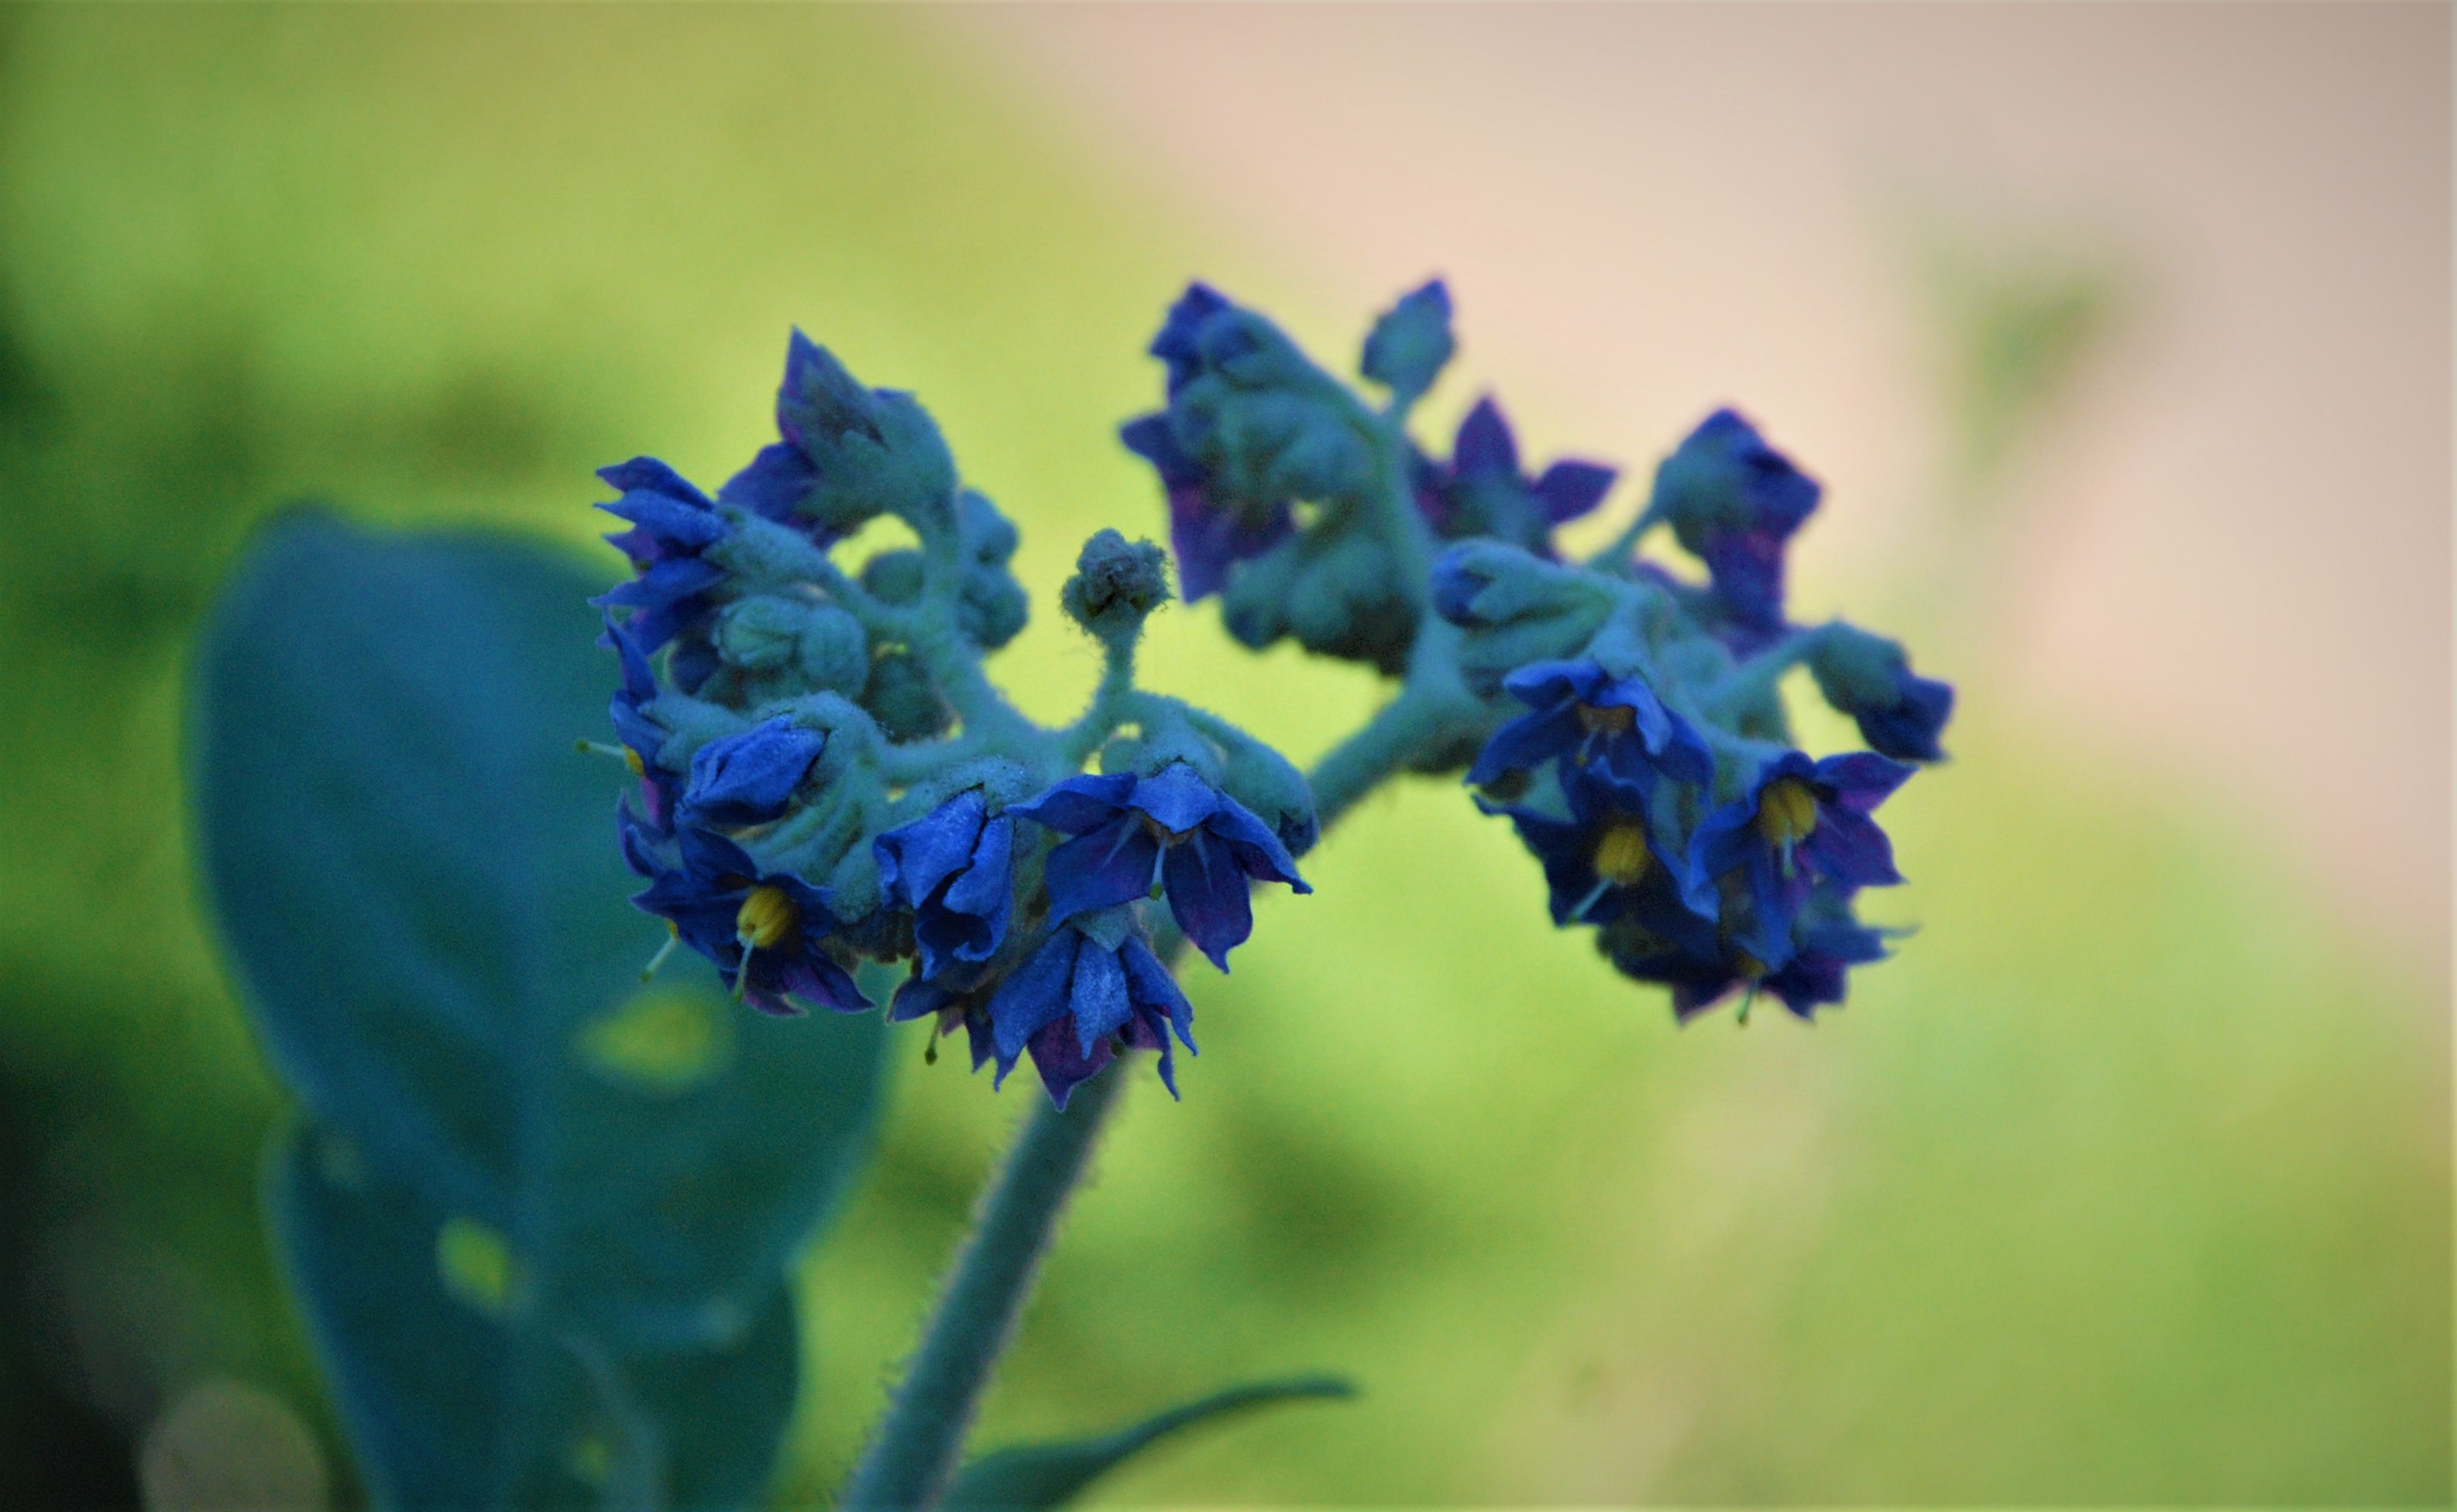
nuwara eliya, blue, flora, flower, plant, wildflower, macro photography, spring, lavender, nepeta, plant stem, borage family, bluebonnet, annual plant, petal